3rd Dragoon Regiment (France)

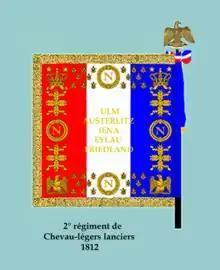
The standard in 1812

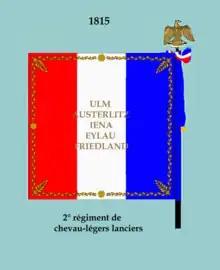
Standard of 1815

After World War II ended, the standard of the 3rd Dragoon Regiment will not gain another title on its list. This is the standard of the regiment starting from 1997.